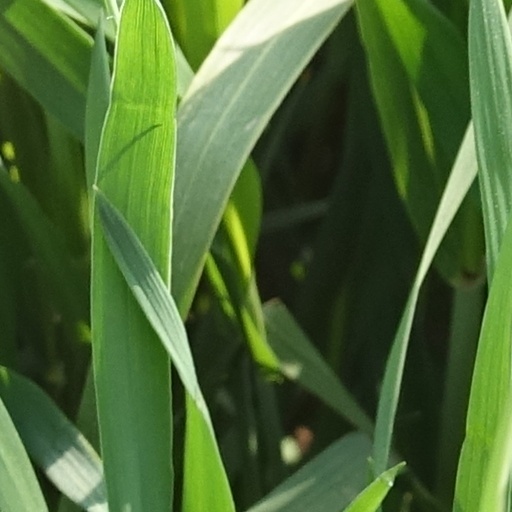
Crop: wheat